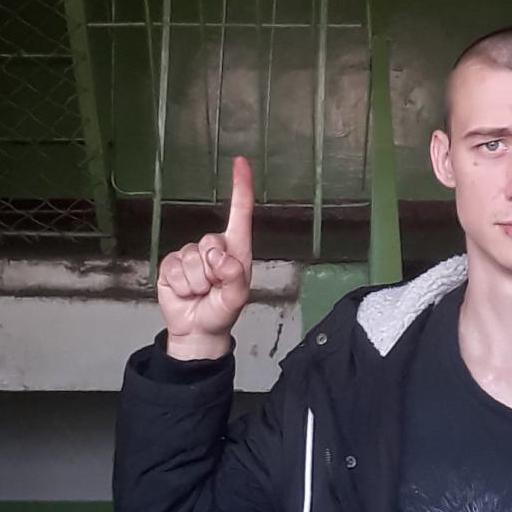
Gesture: one